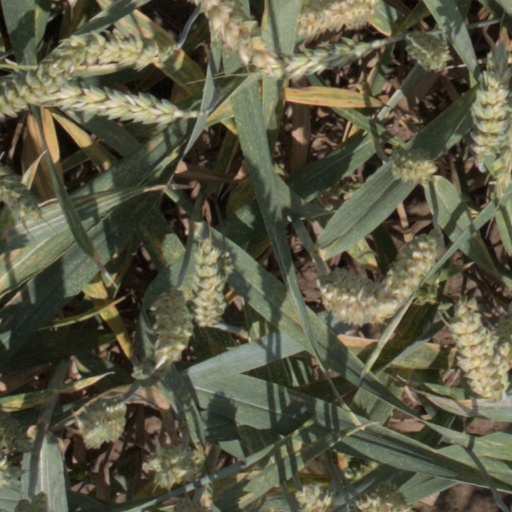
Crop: wheat